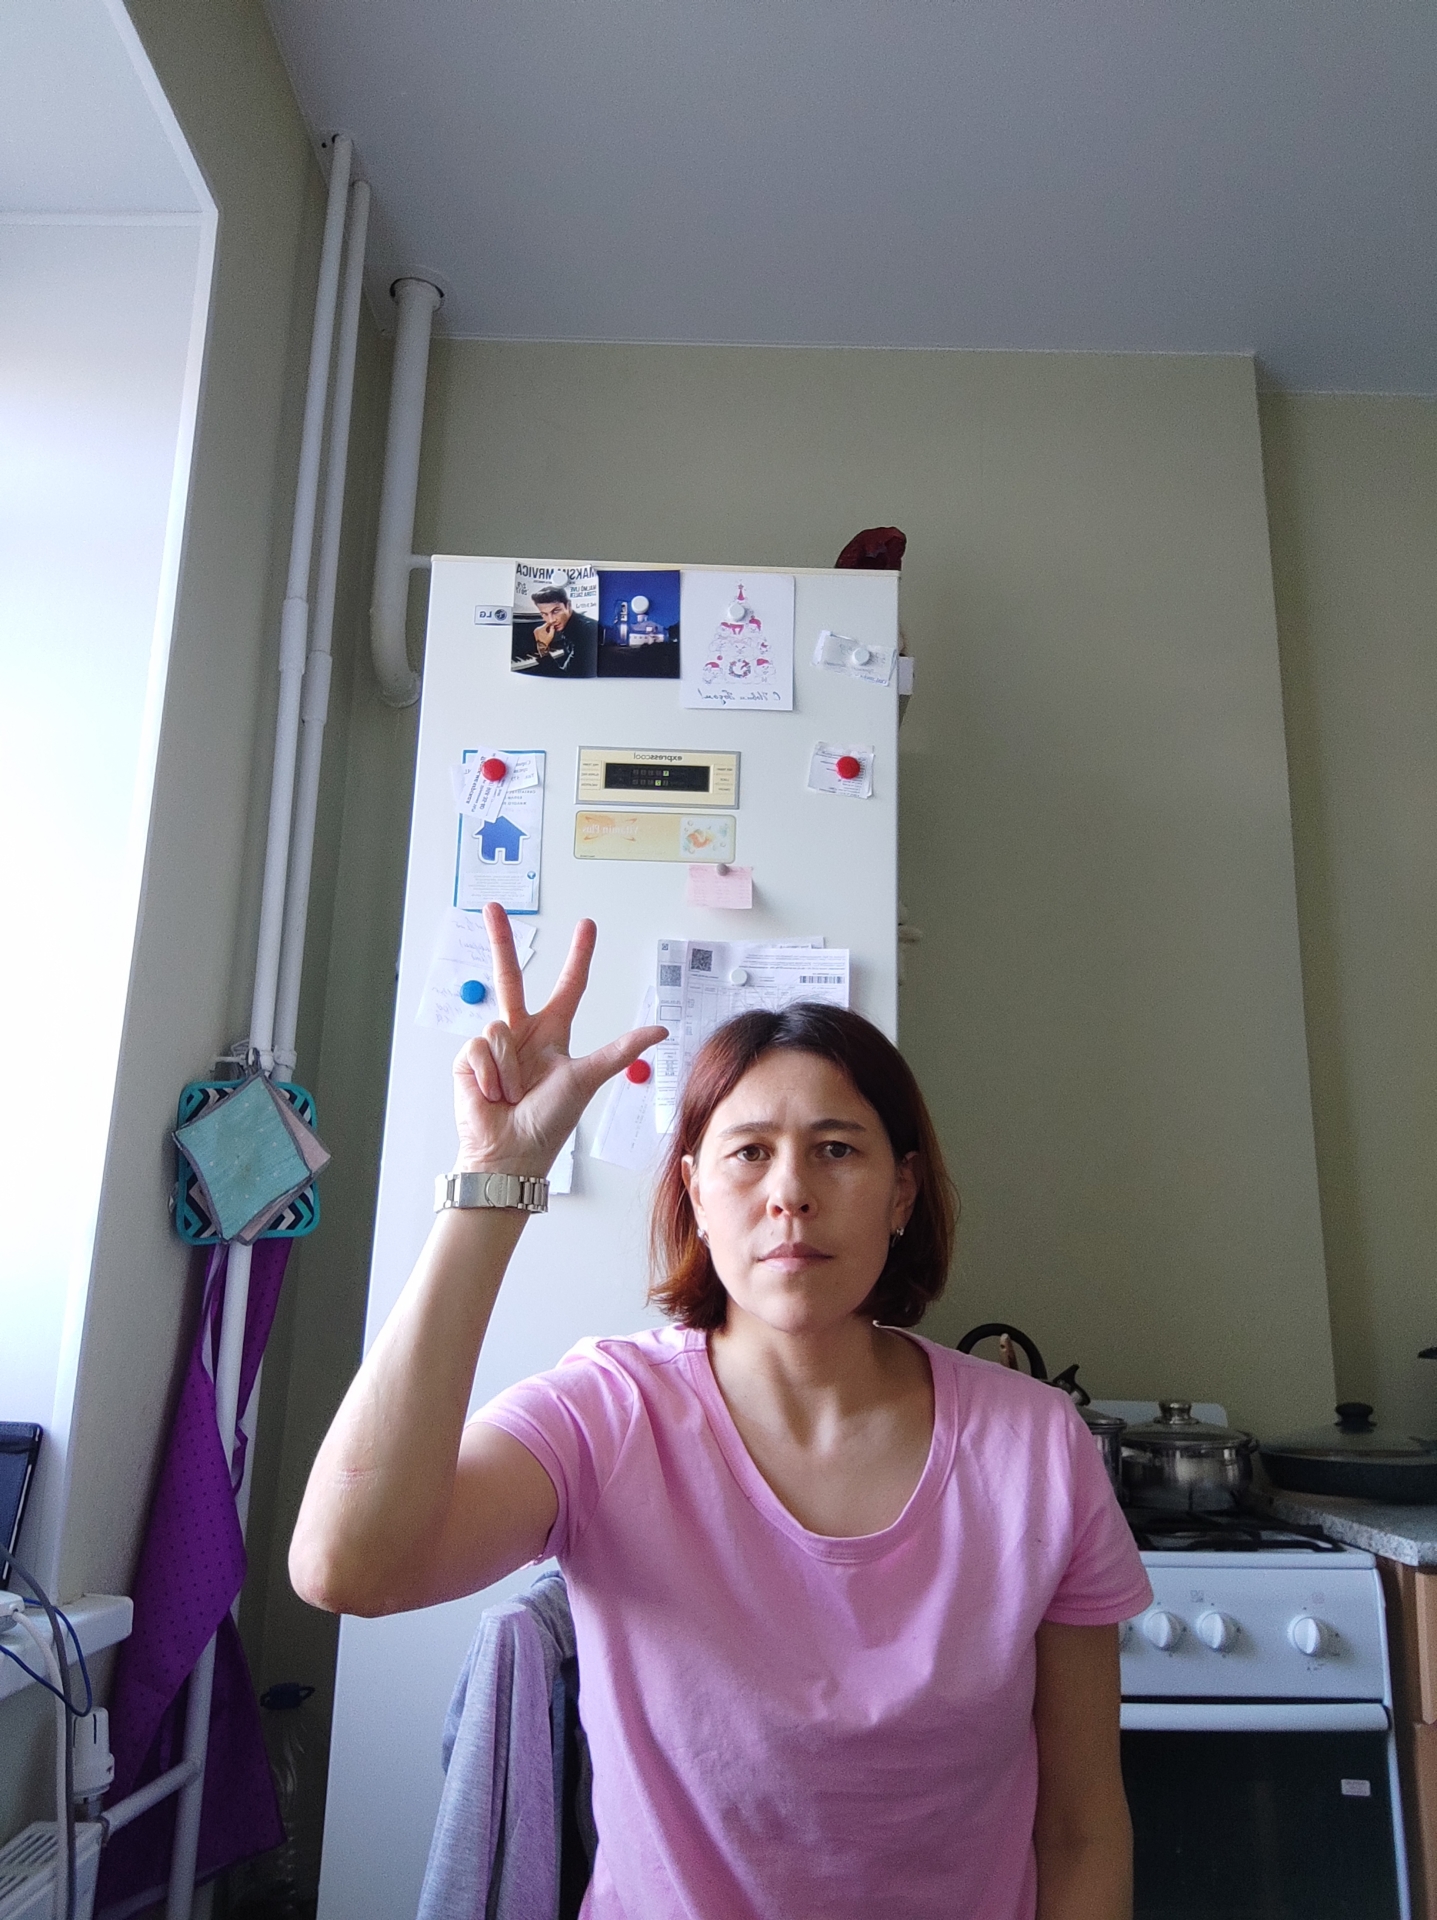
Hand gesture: three2